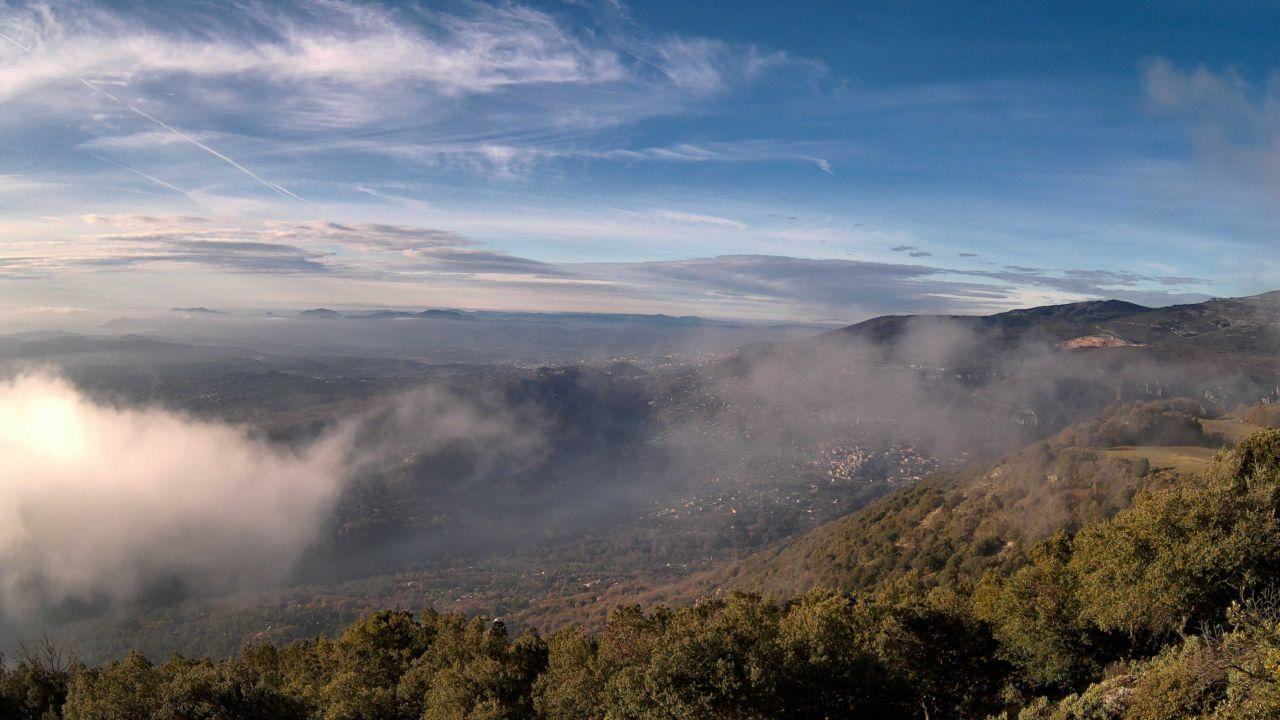
Fire: no
Smoke: no